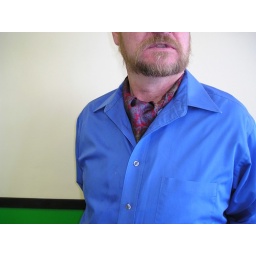
Peter as Elway in blue shirt and cravat